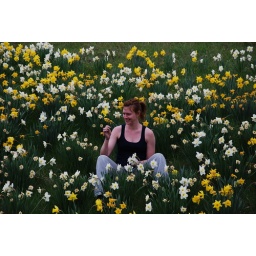
sitting in flowers